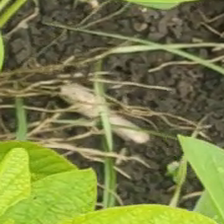
Weed species: Lavhala_(Cyperus_Rotundus)